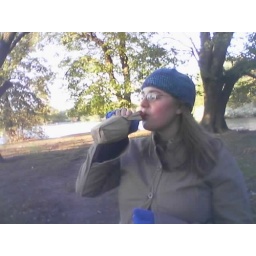
Meghan learns the fine art of consuming bourbon from a bottle while playing bocce ball in the park.